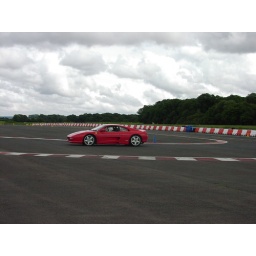
Tanking round the corner in 3rd, about the same as driving my own car on the highway then. ;-)